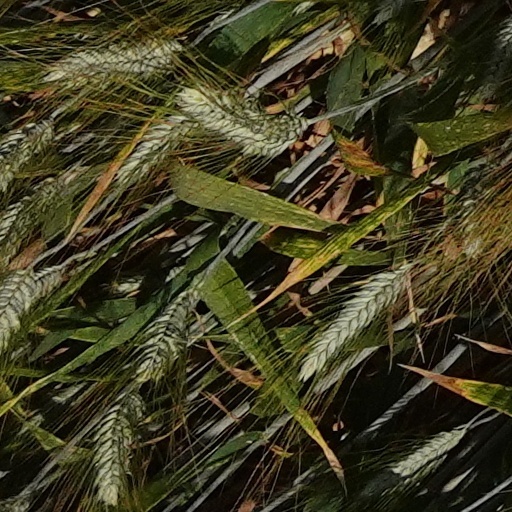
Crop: wheat